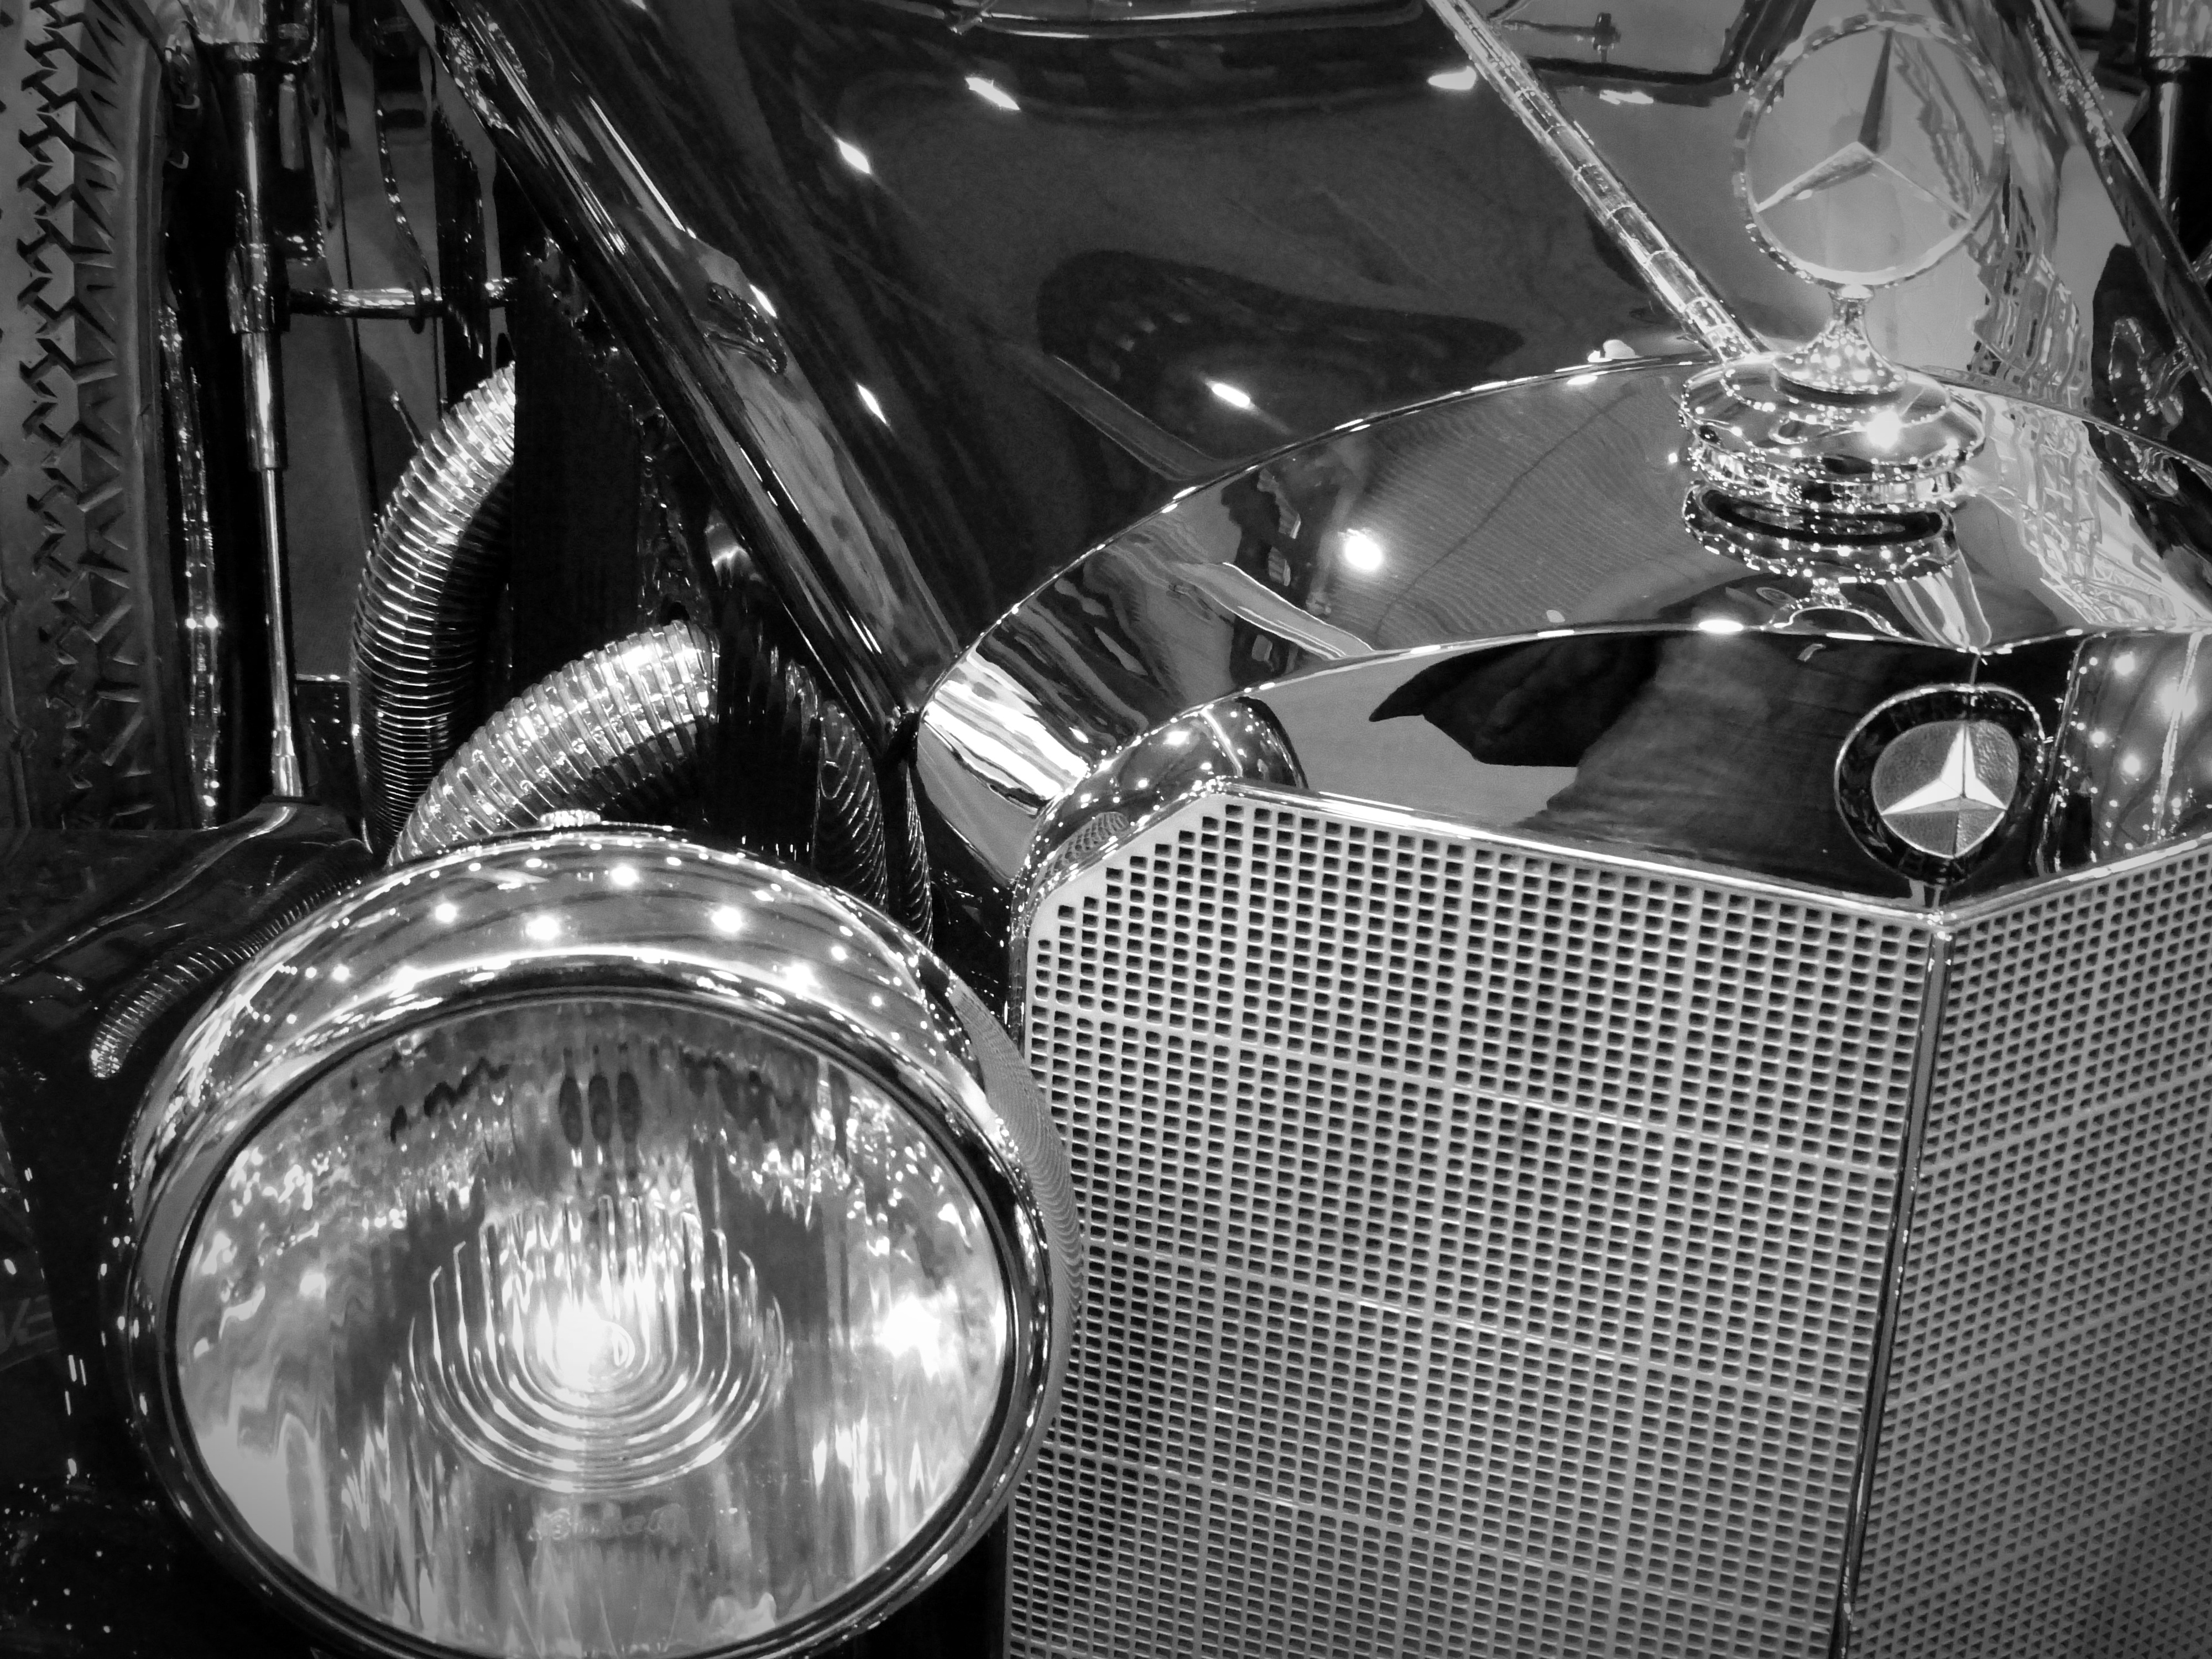
light, black and white, white, car, wheel, glass, vehicle, motorcycle, black, monochrome, spotlight, grille, emblem, vintage car, headlamp, engine, oldtimer, front, mercedes, classic, nobel body, vintage car automobile, front view, car headlights, land vehicle, monochrome photography, automotive design